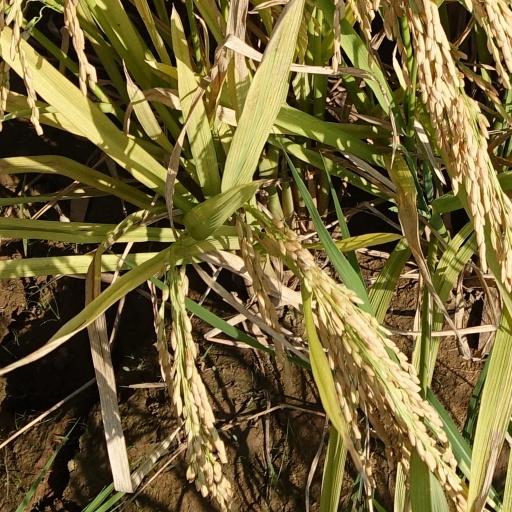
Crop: rice